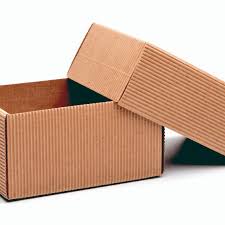
Label: cardboard